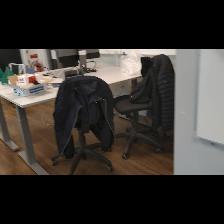
Label: NonHuman